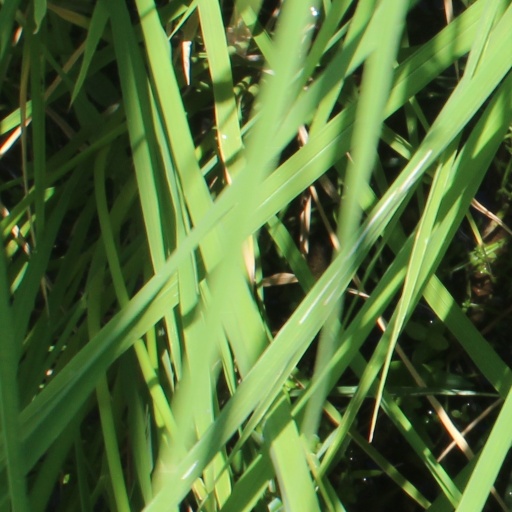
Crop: rice